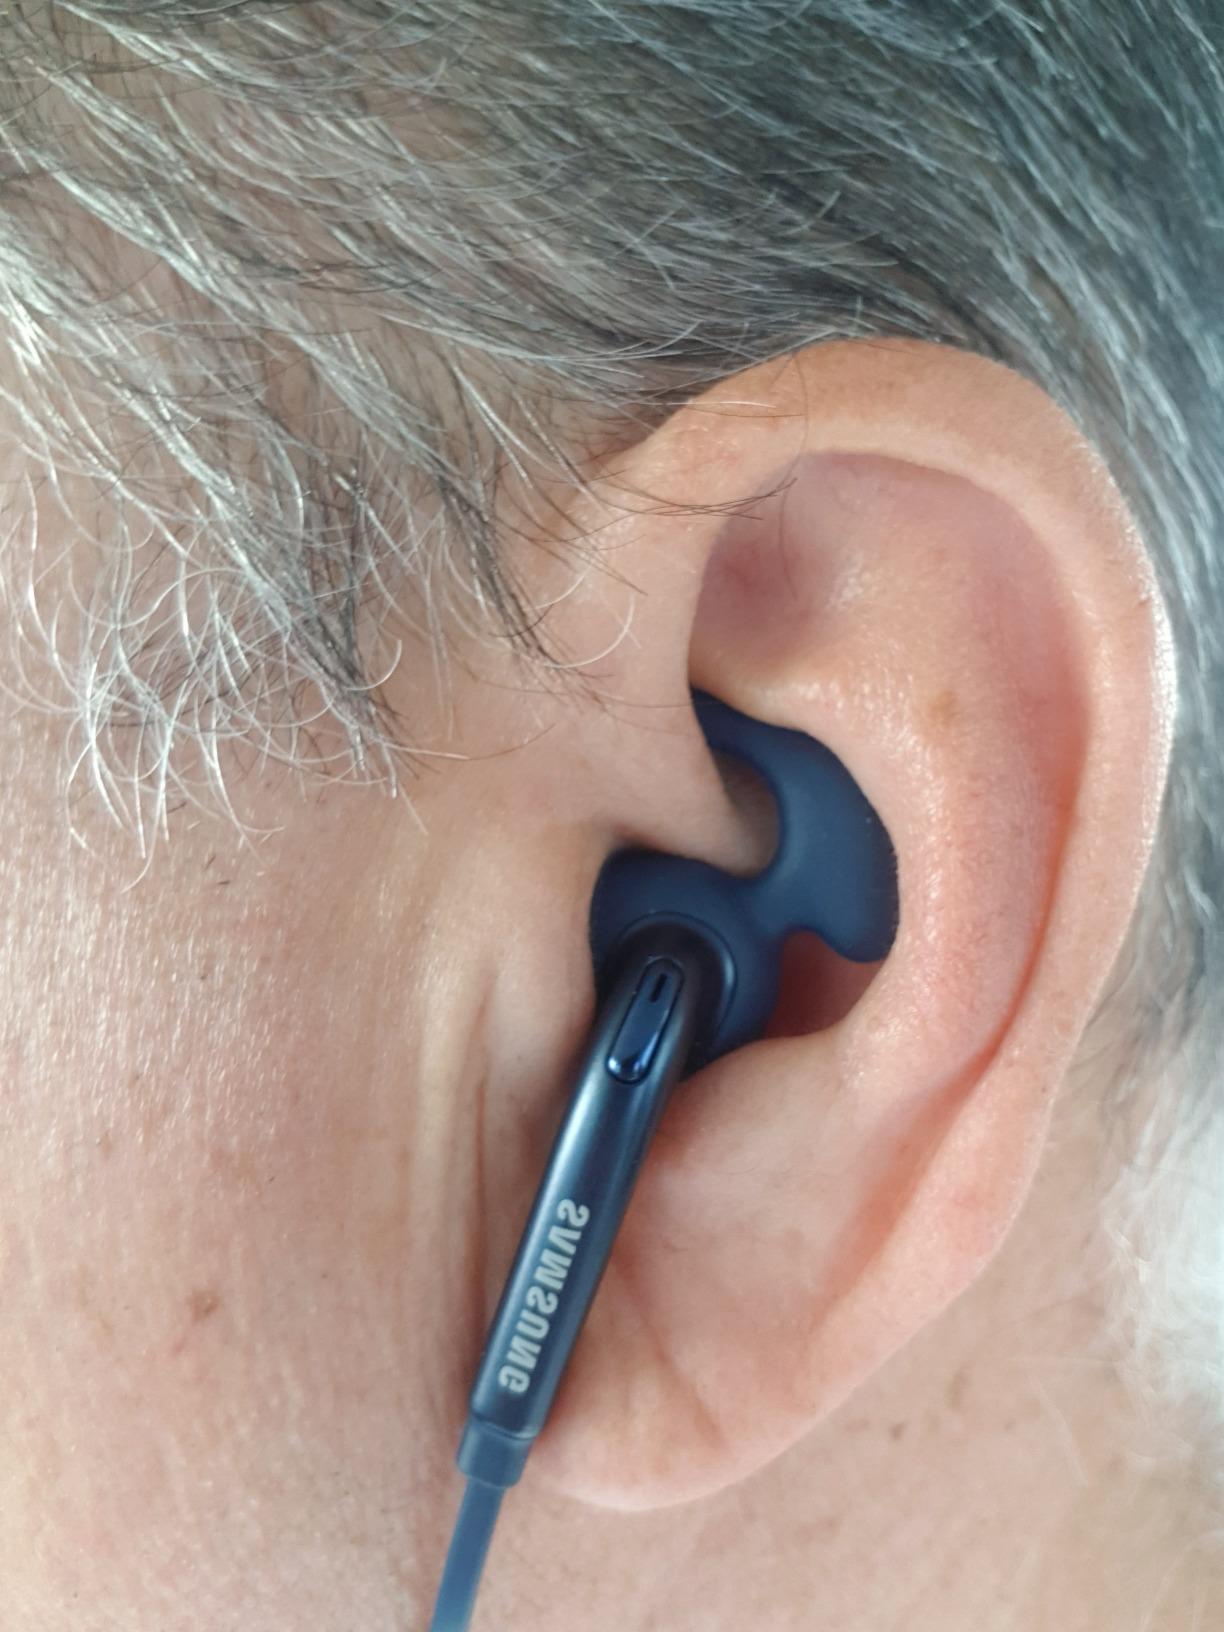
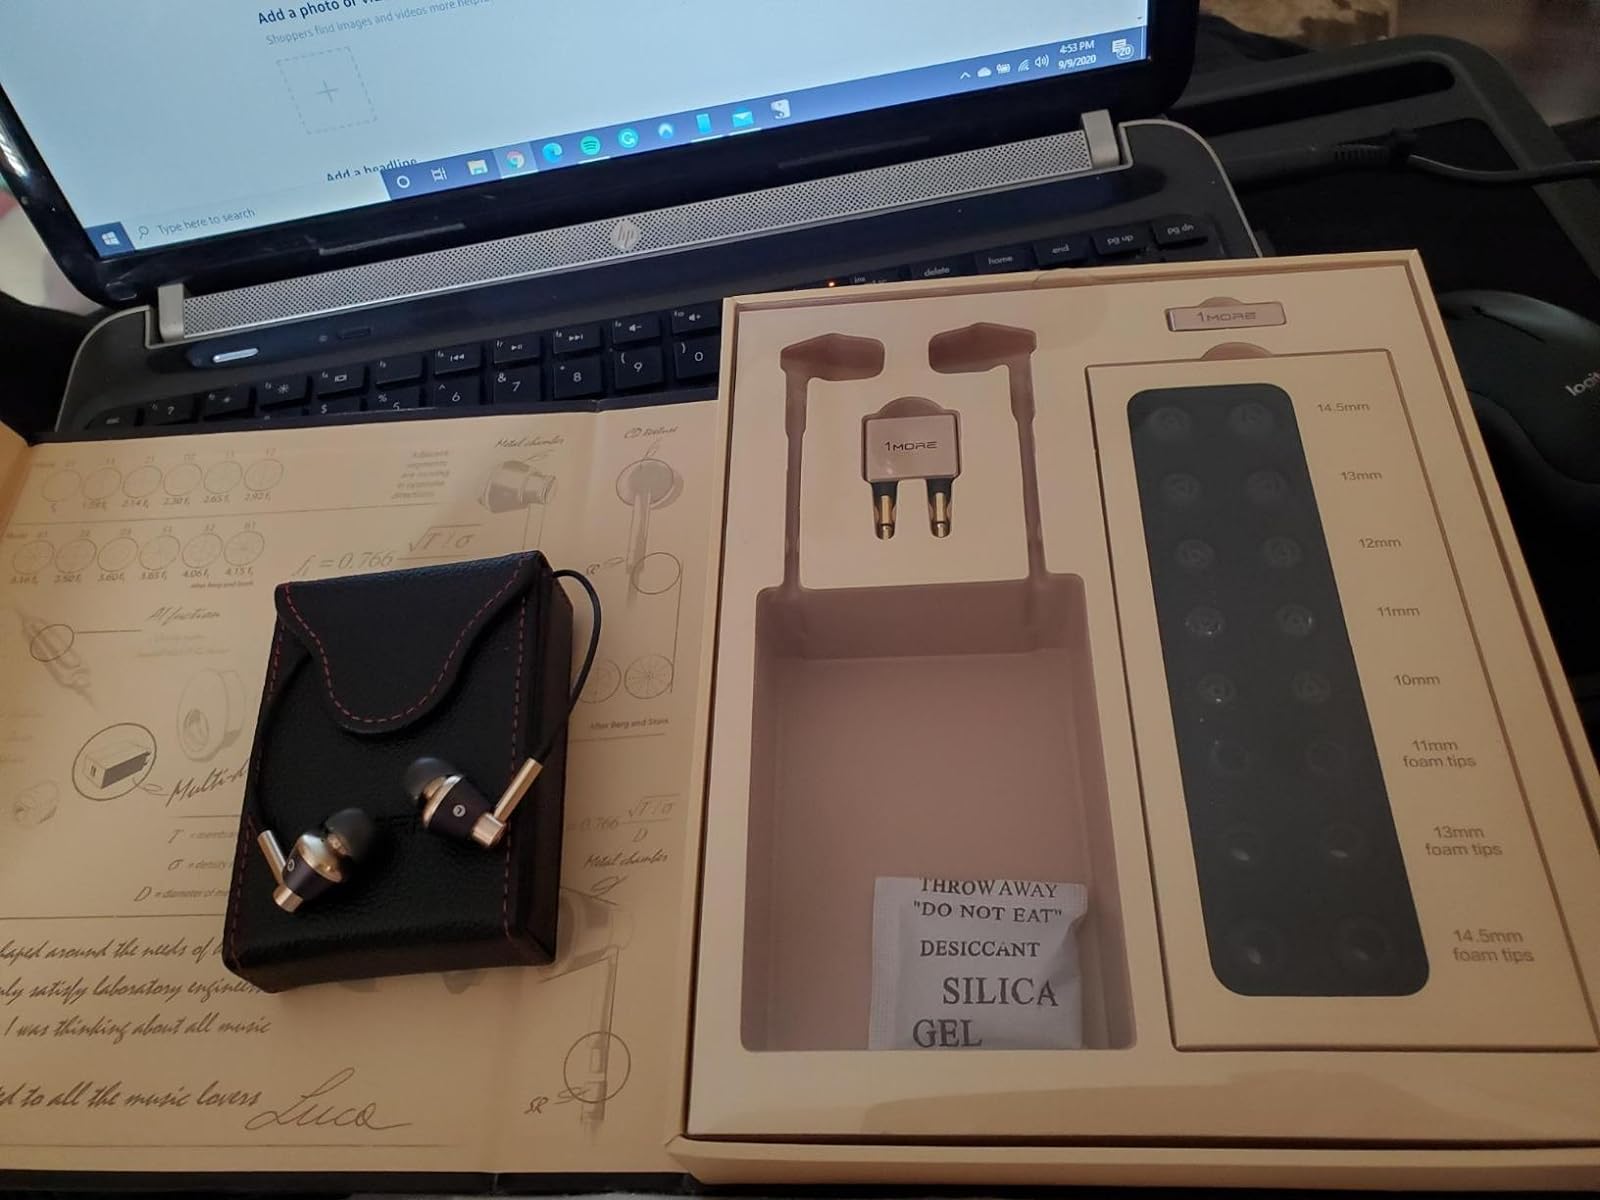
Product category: headphones
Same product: no